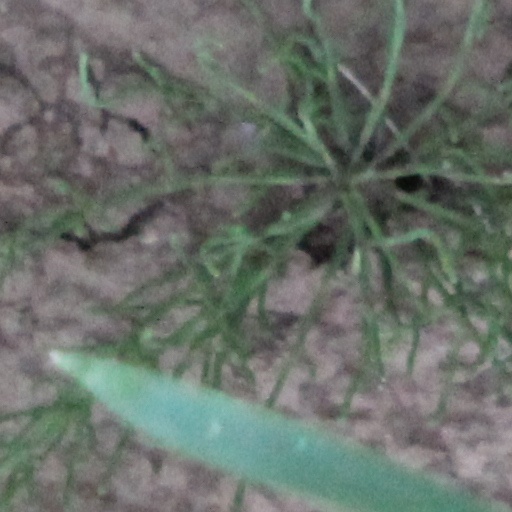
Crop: wheat